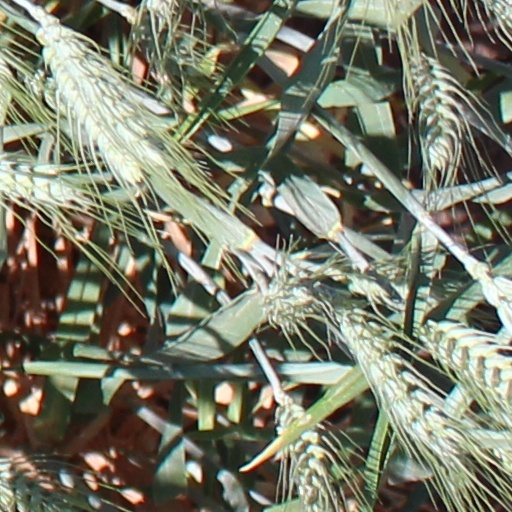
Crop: wheat